Teatro Politeama, Palermo

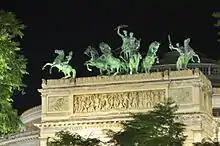
Nocturnal view of the quadriga

The building is an important example of Neoclassical architecture. It has a large entrance by way of triumphal arch topped by the bronze quadriga designed by Mario Rutelli. This quadriga depicts the ""Triumph of Apollo and Euterpe"" flanked by two statues of knights on horseback, representation of the ""Olympic Games"", work of Benedetto Civiletti. On both sides of the entrance there are commemorative plaques recording the epigraphs dictated by the historian Isidoro La Lumia. At the top there are two bass reliefs depicting the ""Fames"" draw by the painter Giuseppe Pensabene and another, under the quadriga, depicting little angels, work of Mario Rutelli.